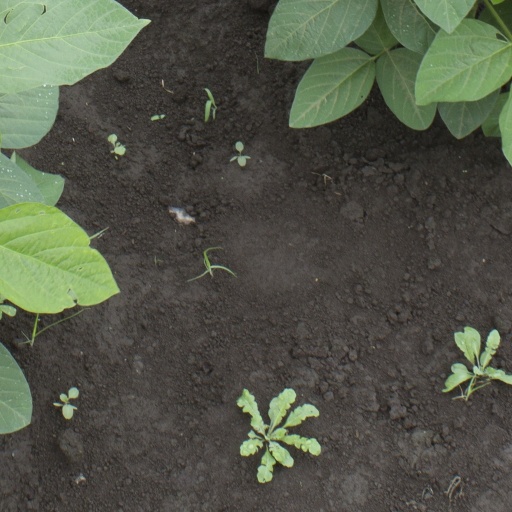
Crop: soybean